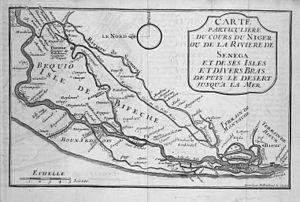
Biffeche est, dès le XVIIᵉ siècle, le nom pour une île de taille moyenne dans le delta du fleuve Sénégal, approximativement deux lieues en amont de l'île de N'Dar sur laquelle Saint-Louis a été fondée.